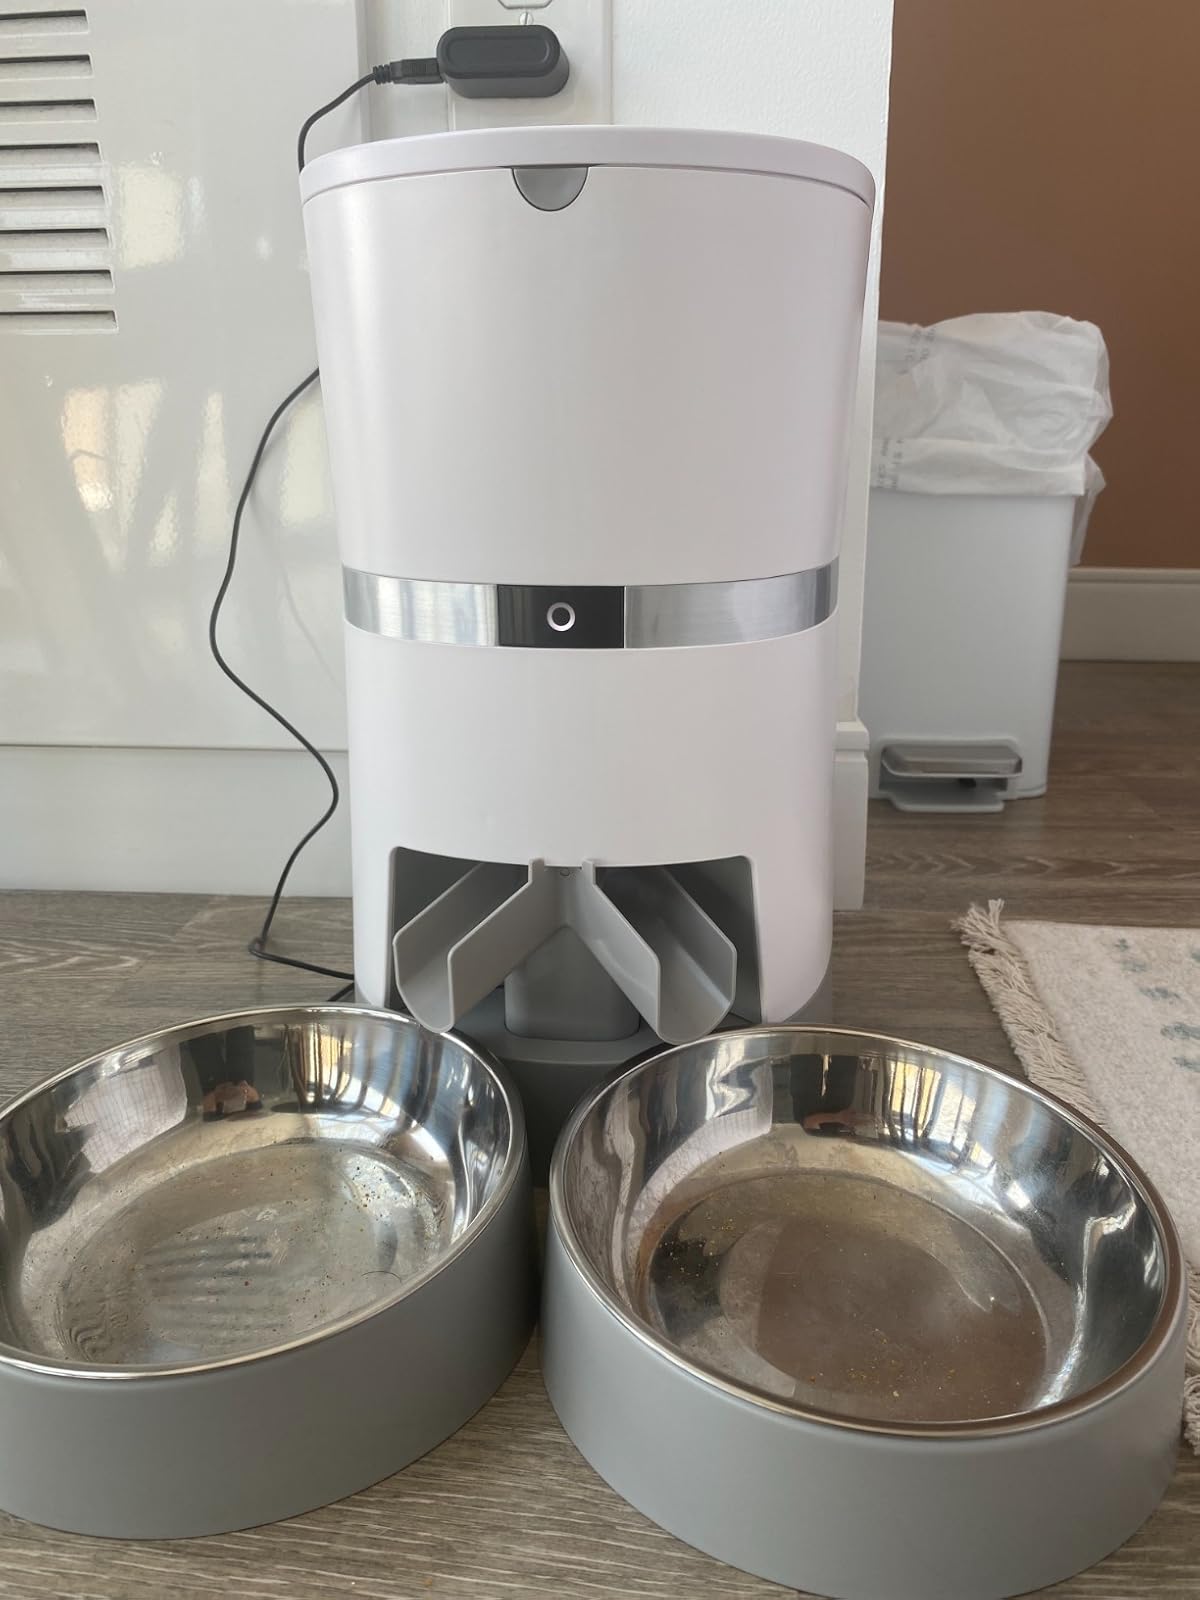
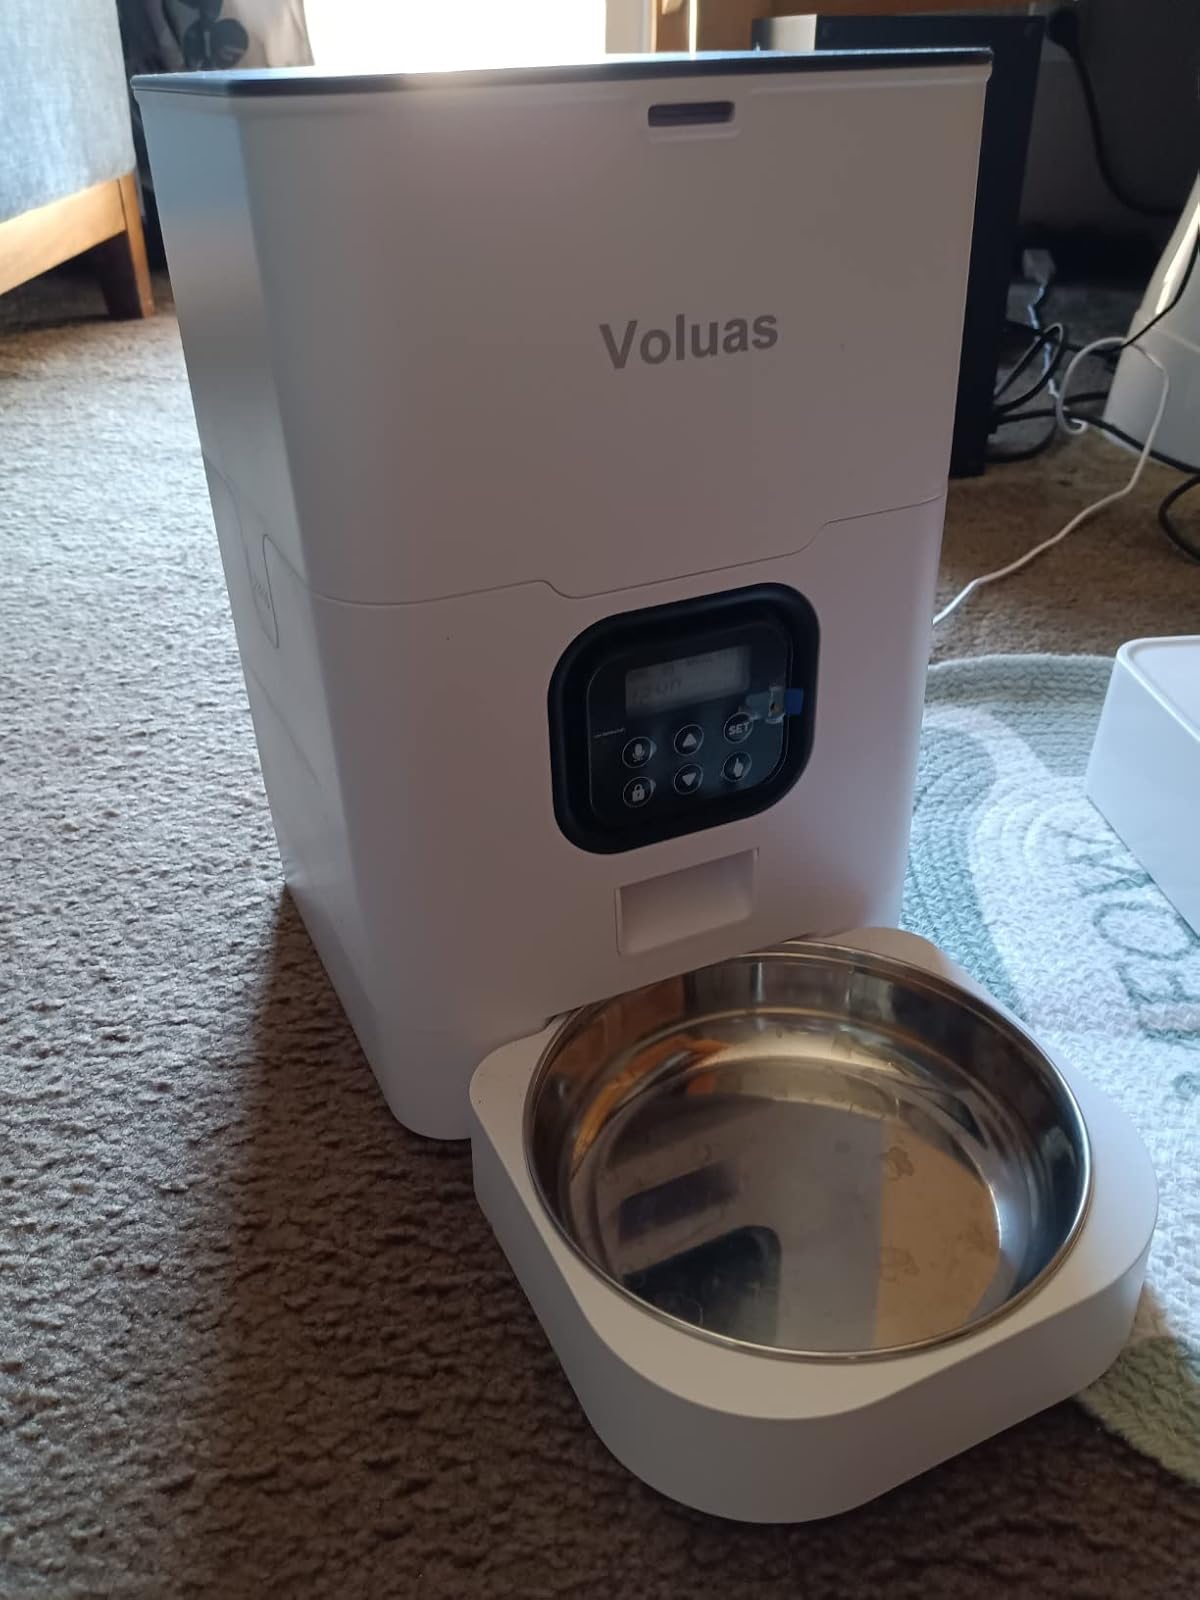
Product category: items_feeder
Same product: no